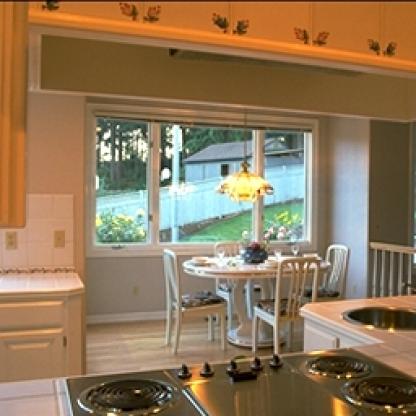
Scene: Indoor